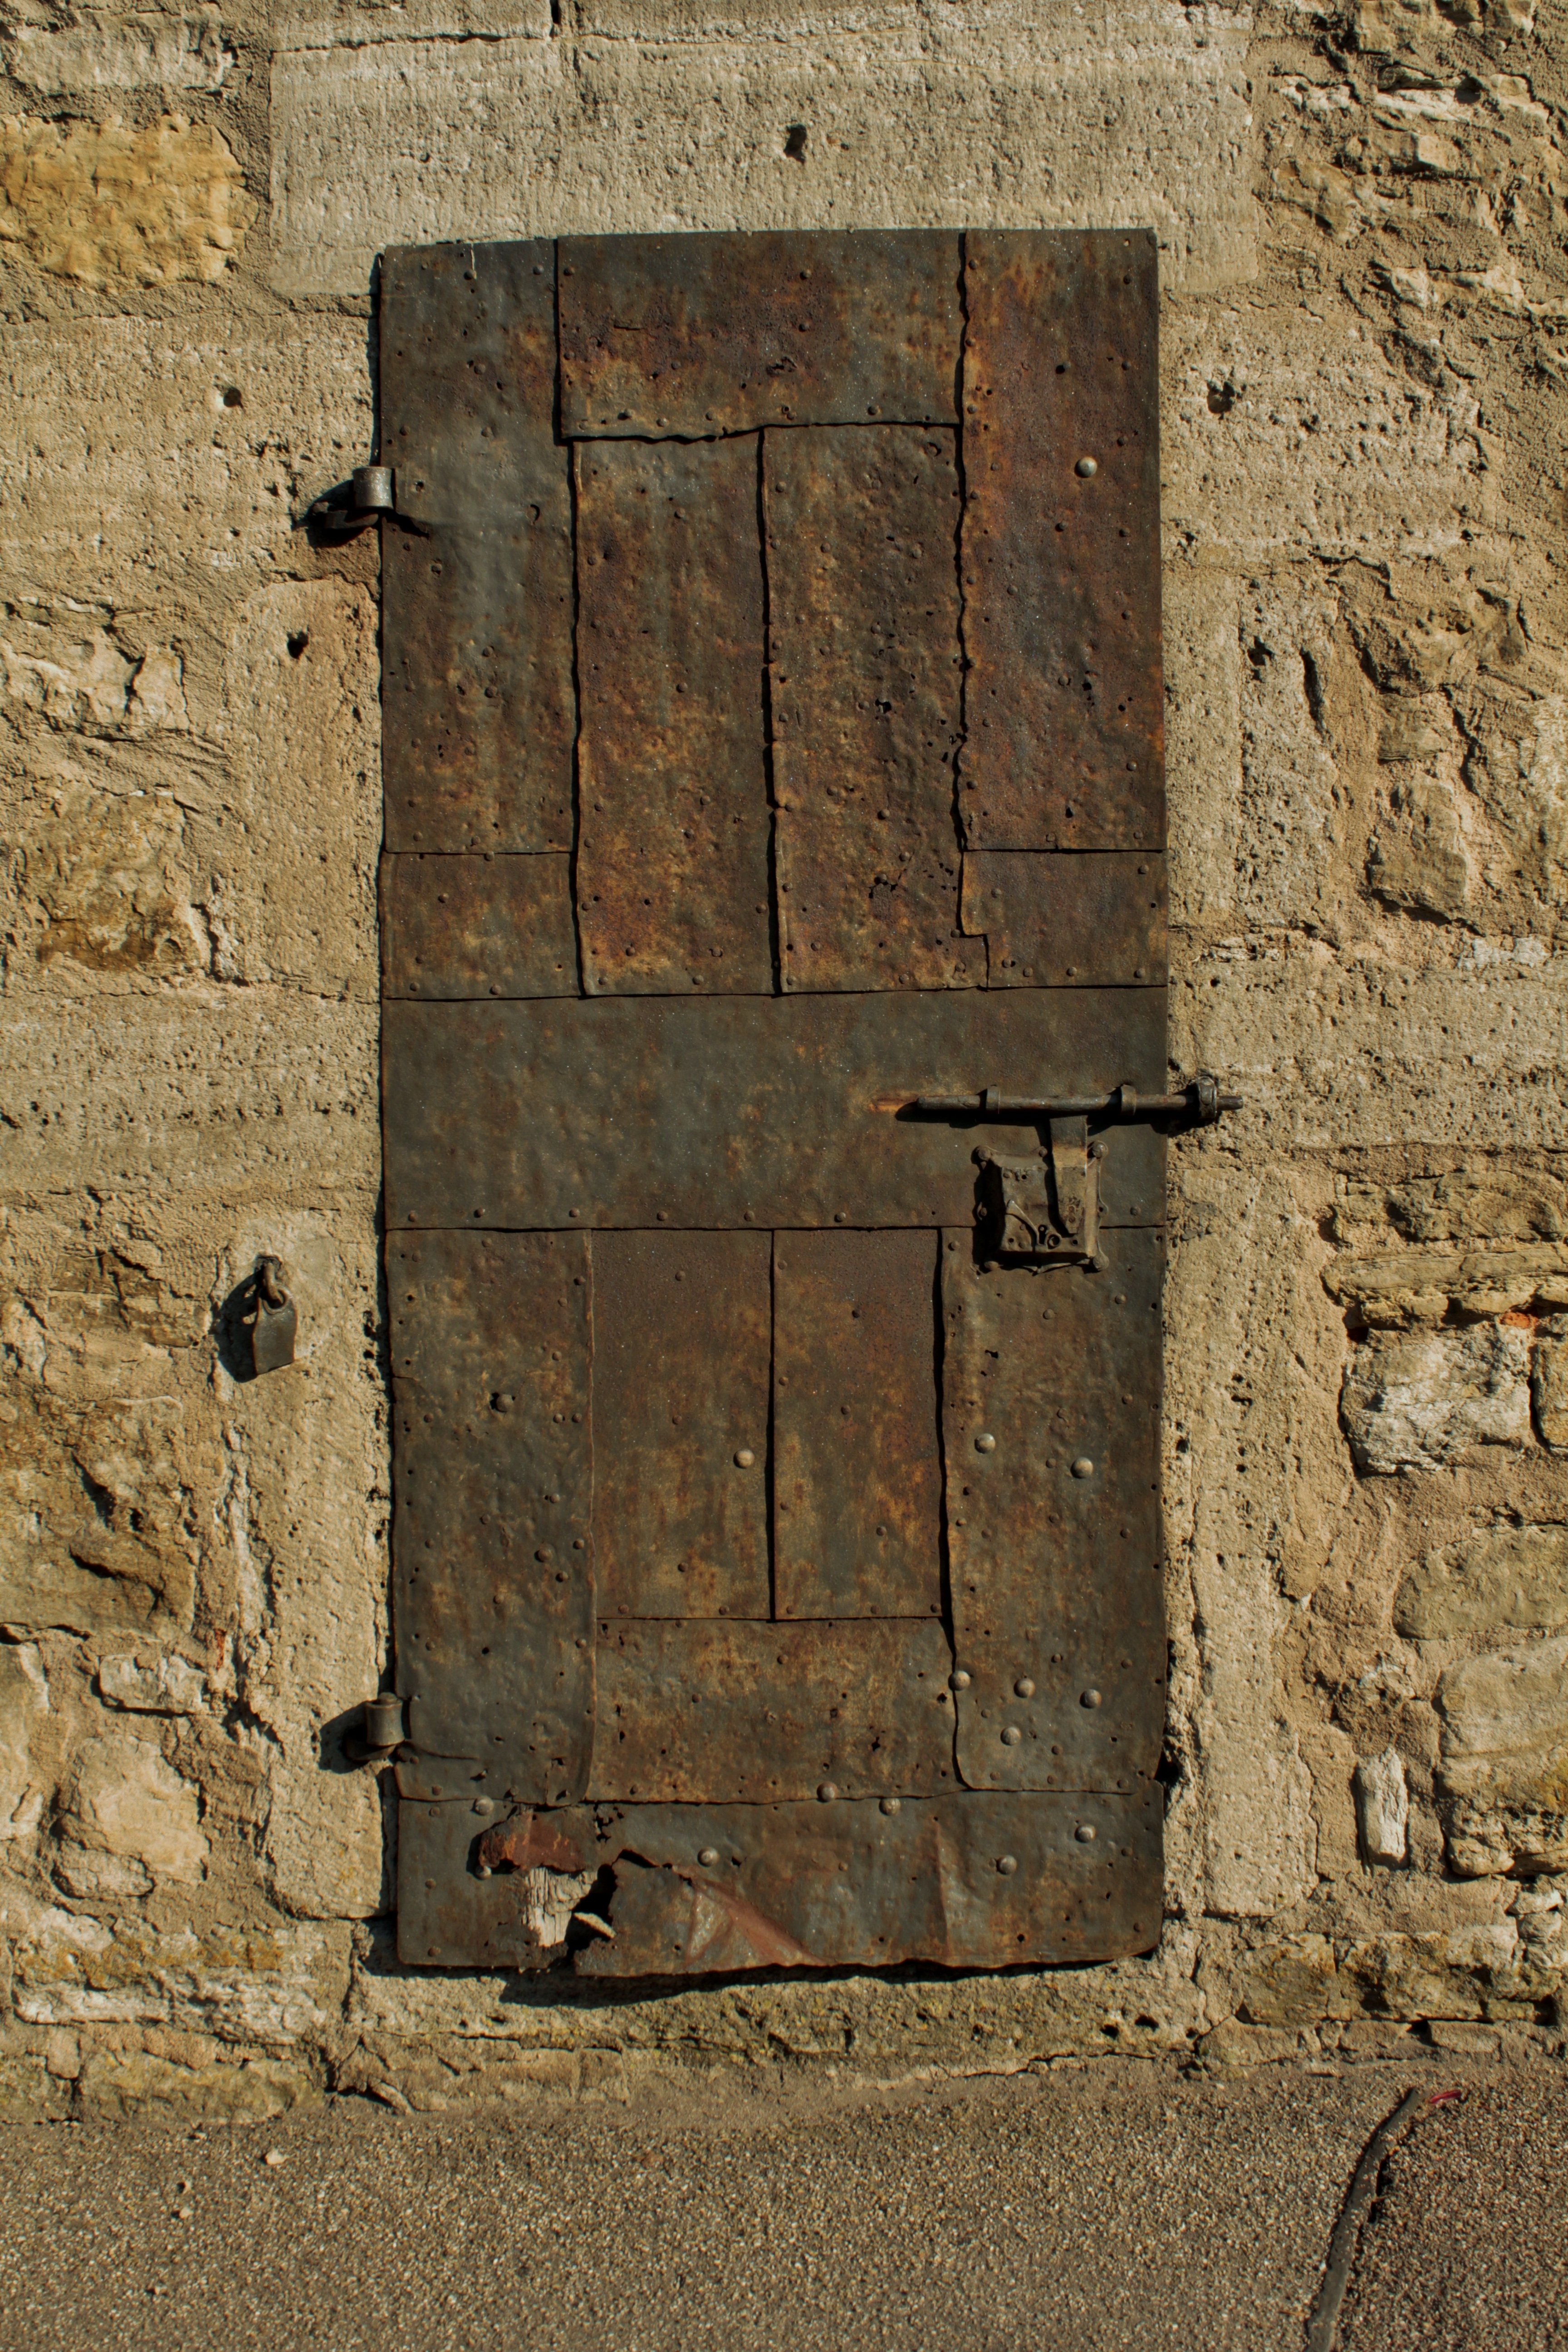
rock, structure, wood, texture, window, wall, brick, temple, ruins, history, brickwork, input, ancient times, iron door, ancient history